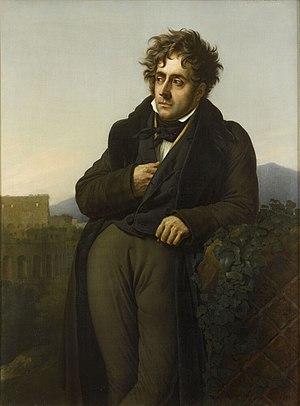
Le lycée Émile-Zola est un établissement public d'enseignement secondaire de Rennes, situé avenue Janvier. C'est l'un des neuf premiers lycées français, créés en 1802. Il ouvre en 1803, succédant, sur le même site, au collège municipal et royal Saint-Thomas et à l'école centrale d'Ille-et-Vilaine.